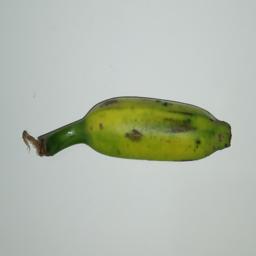
Ripeness: Green